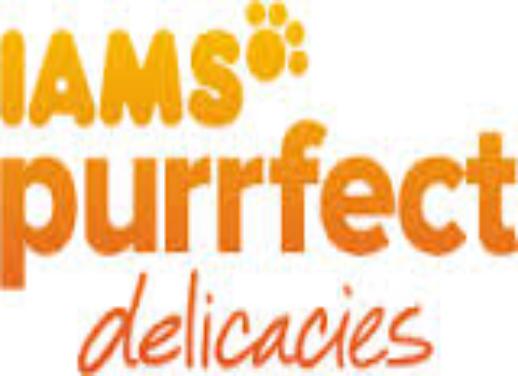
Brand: Iams
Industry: Food